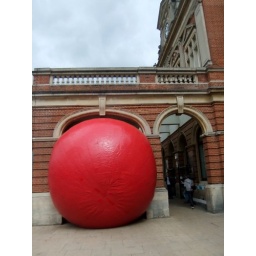
Red Ball by Kurt PerschkeThe UK premiere of the 15 ft red ball